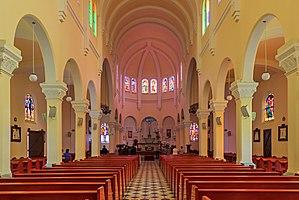
La cathédrale Saint-Nicolas est une cathédrale catholique, siège du diocèse de Dalat, suffragant de l'archidiocèse d'Hô-Chi-Minh-Ville. Elle se trouve à Dalat, capitale de la province de Lâm Đồng dans les hauts plateaux du centre du Viêt Nam. Il y a cinq messes le dimanche.